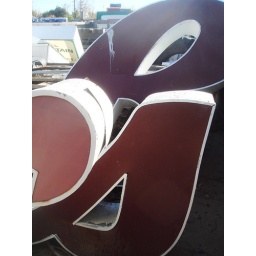
i hopped a fence to pee in a discarded sign yard and could't resist its amazingness